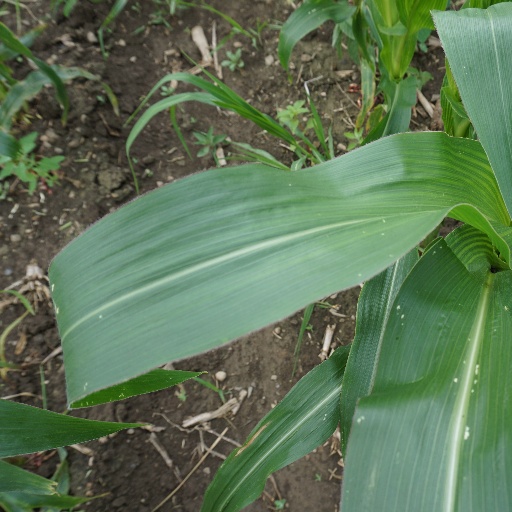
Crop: maize; corn